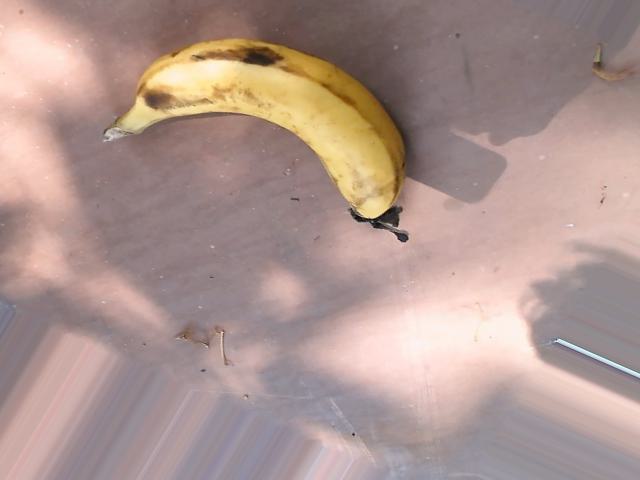
Label: Ripe_Banana